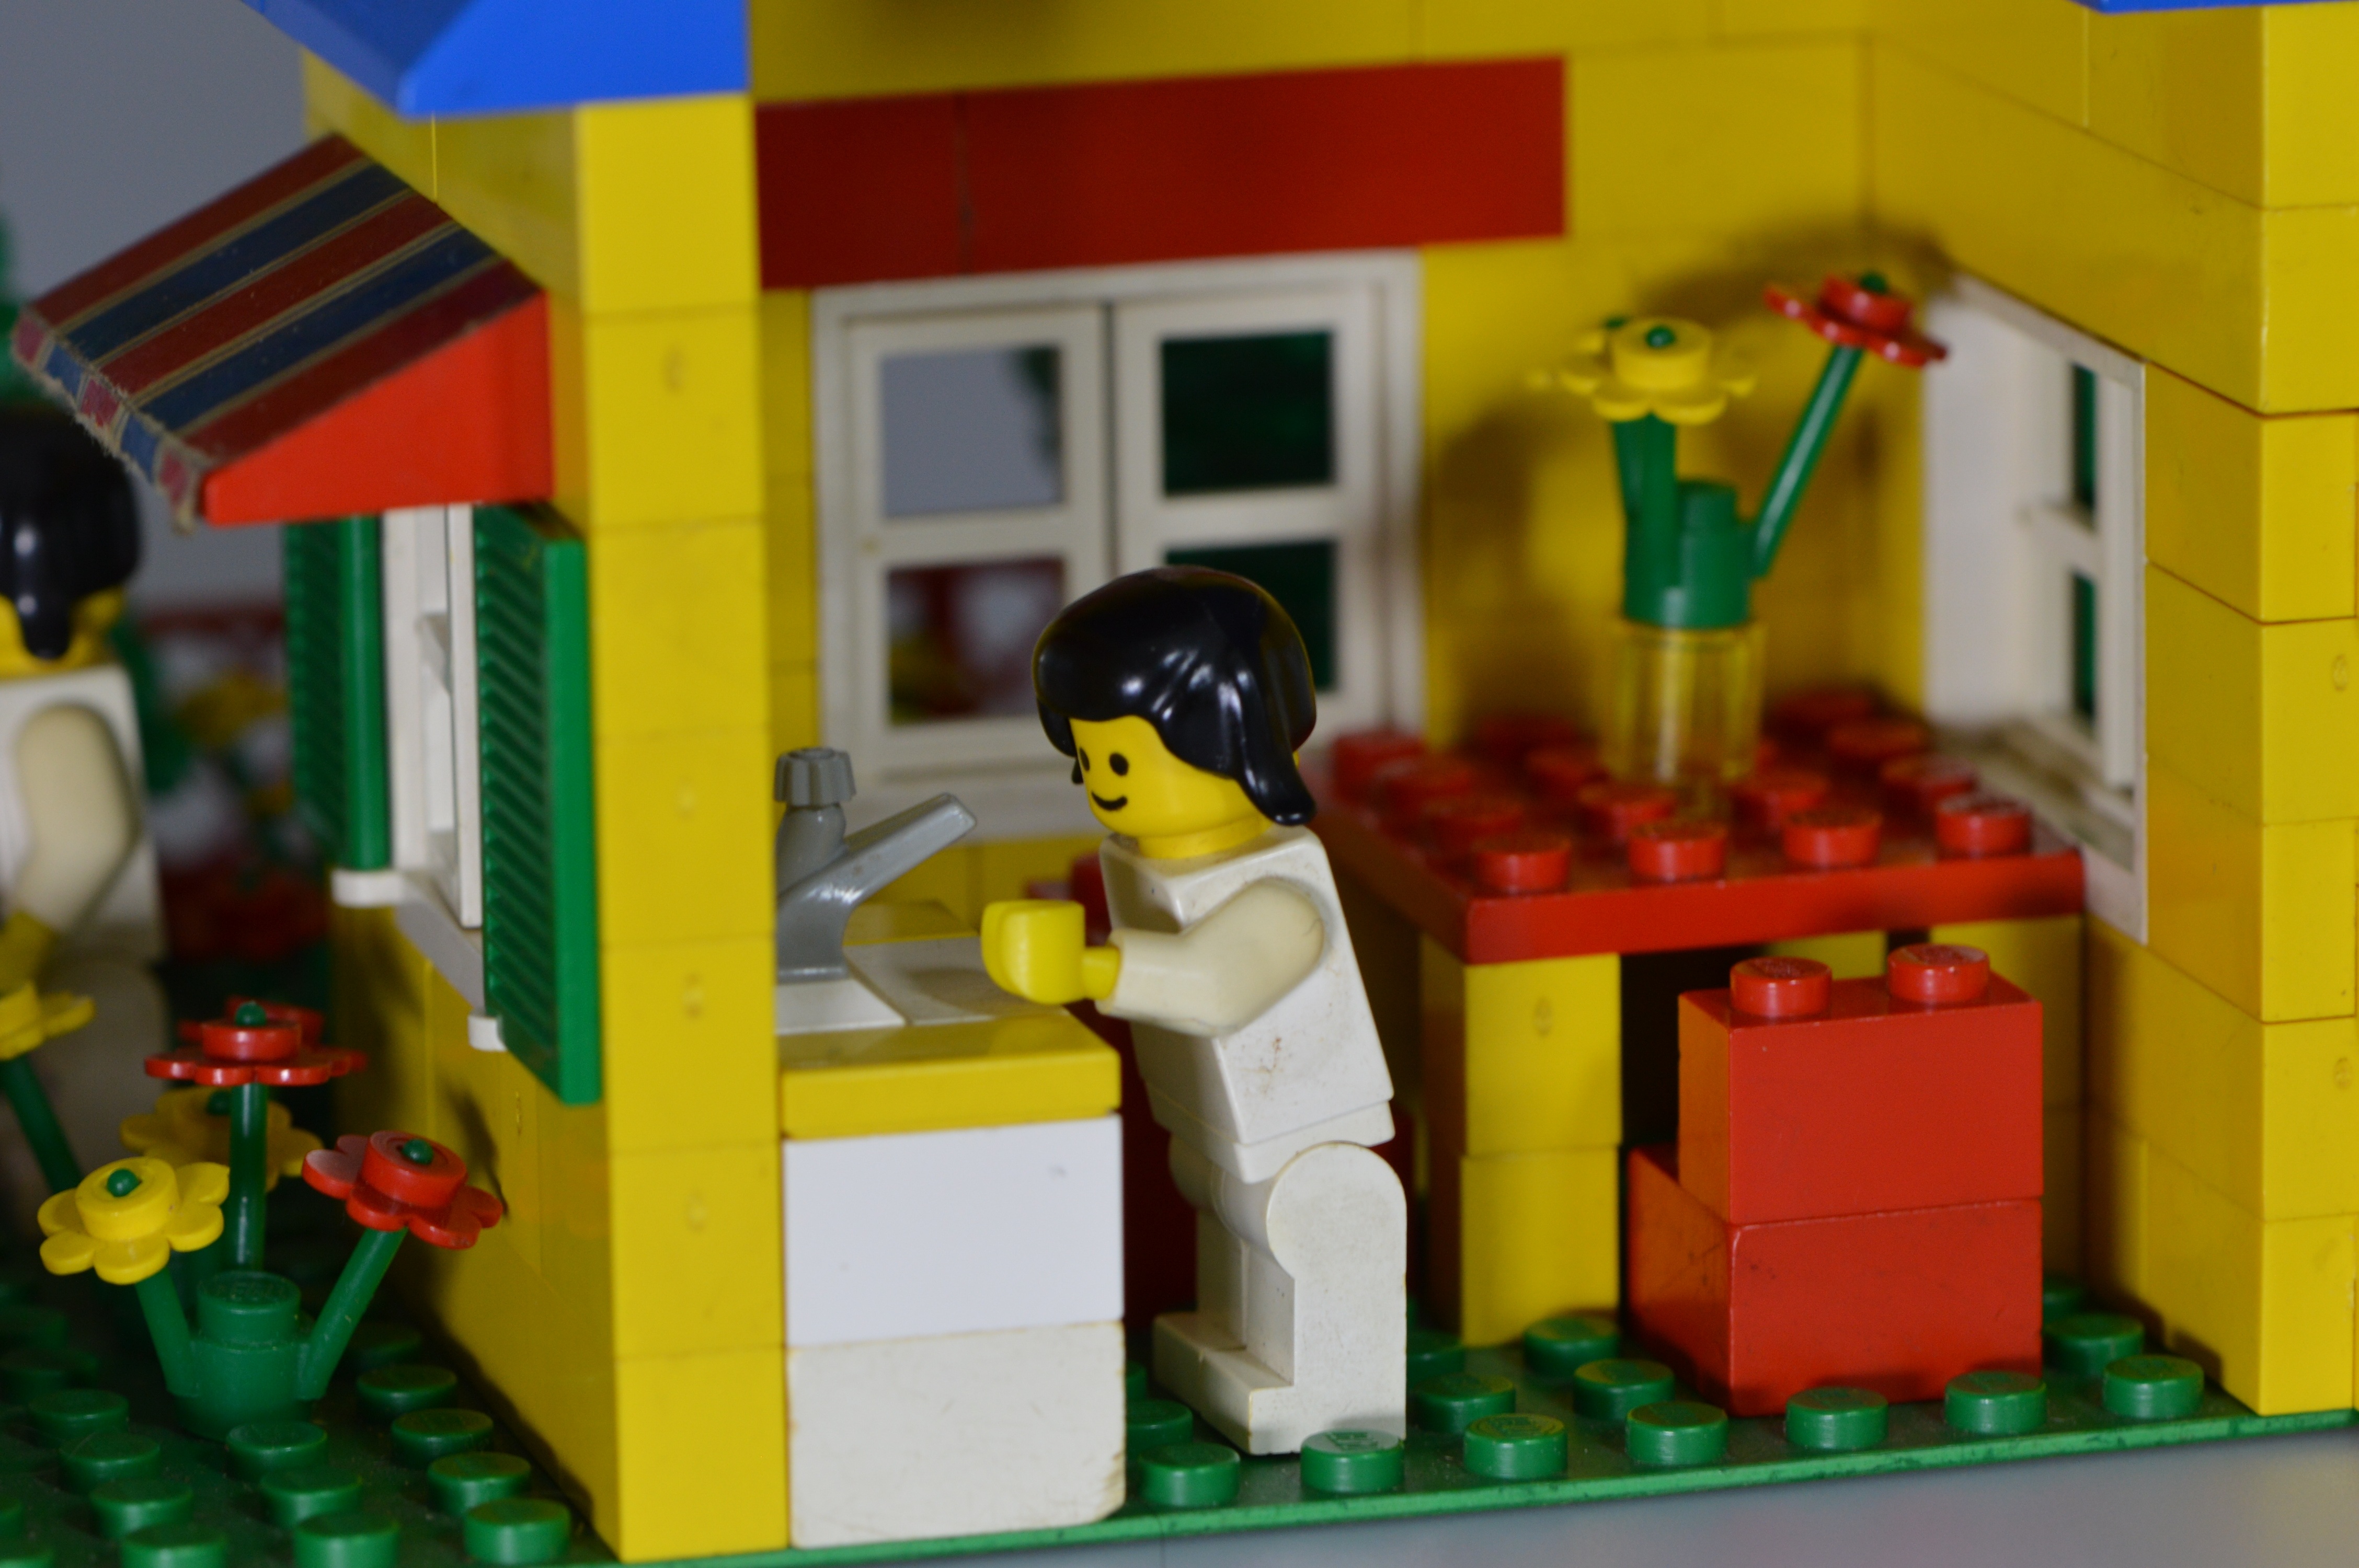
play, colorful, yellow, toy, children, toys, lego, building blocks